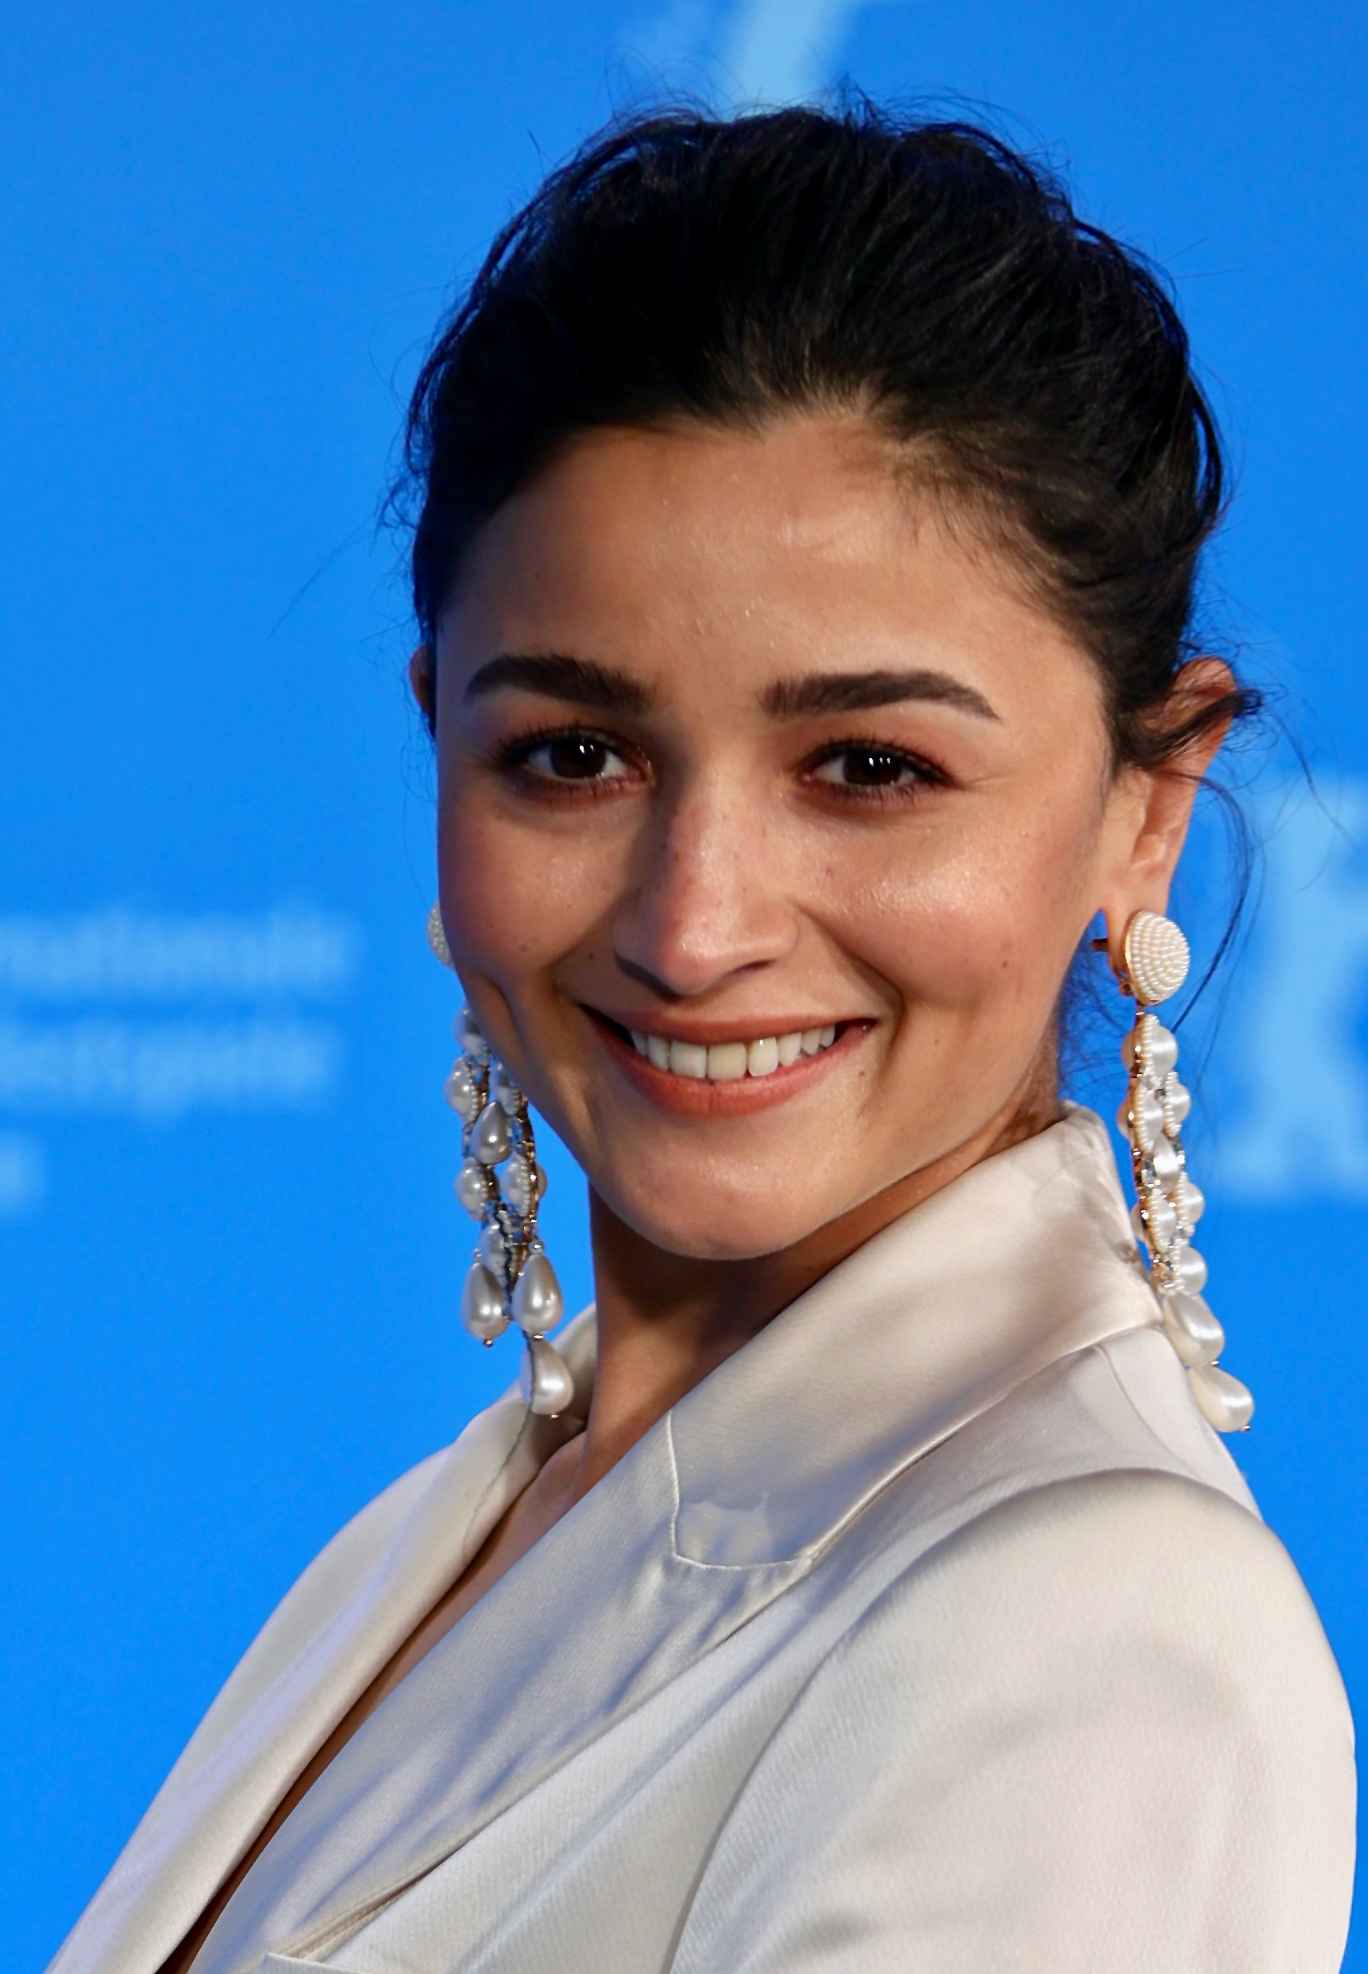
อาลิยา ภัฏฏ์

| name = อาลิยา ภัฏฏ์
| image = Alia Bhatt at Berlinale 2022 Ausschnitt.jpg
| image_size = 200px
| birth_place = มุมไบ รัฐมหาราษฏระ ประเทศอินเดีย
| citizenship = อังกฤษ
| occupation = นักแสดง
| children = 1 คน
| years_active = 2012–ปัจจุบัน
| parents = มเหศ ภัฏฏ์ (บิดา)โสนี ราซดาน (มารดา)
อาลิยา ภัฏฏ์ (; ; เกิด 15 มีนาคม ค.ศ. 1993) เป็นนักแสดงหญิงชาวอังกฤษเชื้อสายอินเดีย เธอมีชื่อเสียงจากผลงานภาพยนตร์ภาษาฮินดีเป็นจำนวนมาก เธอได้รับรางวัลและได้รับการยกย่องอย่างมาก เช่น รางวัลฟิล์มแฟร์อะวอดส์สี่รางวัล ทั้งนี้ เธอยังได้รับการจัดอันดับให้เป็นนักแสดงหญิงที่มีรายได้สูงสุดของประเทศอินเดีย และยังปรากฏชื่ออยู่ 1 ใน 100 ผู้ทรงอิทธิพลของนิตยสารฟอบส์แห่งประเทศอินเดียตั้งแต่ปี 2014
เธอเกิดในตระกูลภัฏฏ์ เป็นธิดาของมเหศ ภัฏฏ์ ซึ่งเป็นผู้กำกับภาพยนตร์ และโสนี ราซดาน ซึ่งเป็นนักแสดงหญิง เริ่มเข้าสู่วงการบันเทิงตั้งแต่ยังเด็กจากการแสดงภาพยนตร์เรื่อง "Sangharsh" ในปี 1999 ต่อมาเธอได้แสดงภาพยนตร์วัยรุ่นเรื่อง "Student of the Year" ในปี 2012 ต่อมาในปี 2014 เธอแสดงภาพยนตร์เรื่อง "Highway" ซึ่งภาพยนตร์เรื่องนี้ส่งผลให้เธอได้รับรางวัลฟิล์มแฟร์อะวอดส์ สาขานักแสดงนำหญิงยอดเยี่ยม นอกจากนี้เธอยังแสดงนำในภาพยนตร์หลายเรื่องด้วยกัน เช่น "สองเรา สองรัฐ" (ค.ศ. 2014), "เจ้าสาววุ่นวายของนายฮัมพ์ตี้ ชาร์มา" (ค.ศ. 2014) และ "Badrinath Ki Dulhania" (ค.ศ. 2017) และละครเรื่อง "Dear Zindagi" (ค.ศ. 2016)
เธอได้รับรางวัลฟิล์มแฟร์อะวอดส์อีกสามรางวัล จาภภาพยนตร์แนวอาชญากรรมเรื่อง "อุดตา ปัญจาบ" (ค.ศ. 2016) "Raazi" (ค.ศ. 2018) และละครเรื่อง "Gully Boy" (ค.ศ. 2019) และต่อมาเธอได้เป็นที่รู้จักอย่างกว้างขวางจากภาพยนตร์เรื่อง "Gangubai Kathiawadi: หญิงแกร่งแห่งมุมไบ" ในปี (ค.ศ. 2022) ซึ่งเธอได้รับบทเป็นคังคุพาอี กาฐิยาวาฑี ประวัติ อาเลีย บาตต์ (Alia Bhatt) นางเอกคังคุไบ Gangubai Kathiawadi
นอกจากผลงานการแสดงภาพยนตร์และละครแล้ว เธอยังได้เปิดตัวธุรกิจเสื้อผ้าและกระเป๋าถือในตราสินค้าของเธอเอง และเป็นผู้ริเริ่มก่อตั้งโครงการทางนิเวศวิทยา "โค-เอ็กซิสต์" นอกจากนี้เธอยังร้องเพลงประกอบภาพยนตร์มาแล้ว 7 เพลง ด้านชีวิตส่วนตัวเธอสมรสกับรณพีร์ กปูร ซึ่งเป็นนักแสดงชาวอินเดียเช่นกัน โดยทั้งคู่สมรสเมื่อวันที่ 14 เมษายน ค.ศ. 2022 ในพิธีส่วนตัวที่อพาร์ตเมนต์ที่มุมไบ และเมื่อวันที่ 6 พฤศจิกายน ค.ศ. 2022 เธอให้กำเนิดบุตรคนแรกซึ่งเป็นบุตรสาวของพวกเขา
== ประวัติ ==
อาลิยา ภัฏฏ์ เกิดเมื่อวันที่ 15 มีนาคม พ.ศ. 2536 ในครอบครัวของภัฏฏ์กับมเหศ ภัฏฏ์ ผู้กำกับภาพยนตร์ และโสนี ราซดาน นักแสดงหญิงชาวอินเดีย พ่อของเธอมีเชื้อสายชาวคุชราต|คุชราต และแม่ของเธอมีบรรพบุรุษของกัศมีรีปัณฑิตและเชื้อสายชาวเยอรมันในสหราชอาณาจักร|อังกฤษ-เยอรมัน เธอถือสัญชาติอังกฤษ เธอมีพี่สาวชื่อศาหีน และสองพี่น้องคือปูชา ภัฏฏ์ และราหุล ภัฏฏ์ นักแสดงเอมราน หาศมี และผู้กำกับโมหิต สูรี เป็นลูกพี่ลูกน้องของเธอ ในขณะที่โปรดิวเซอร์มุเกศ ภัฏฏ์ เป็นลุงของเธอ ภัฏฏ์สำเร็จการศึกษาที่โรงเรียนชมนาพาอีนรสี แต่ได้ลาออกในเวลาต่อมาเพื่อเข้าสู่วงการบันเทิง
== อ้างอิง ==
== แหล่งข้อมูลอื่น ==
*
*
*
หมวดหมู่:บุคคลที่เกิดในปี พ.ศ. 2536
หมวดหมู่:บุคคลที่ยังมีชีวิตอยู่
หมวดหมู่:นักแสดงหญิงชาวอังกฤษ
หมวดหมู่:นักแสดงภาพยนตร์หญิงชาวอินเดีย
หมวดหมู่:ชาวคุชราต
หมวดหมู่:ชาวแคชเมียร์
หมวดหมู่:ชาวอังกฤษเชื้อสายอินเดีย
หมวดหมู่:ชาวอังกฤษเชื้อสายเยอรมัน